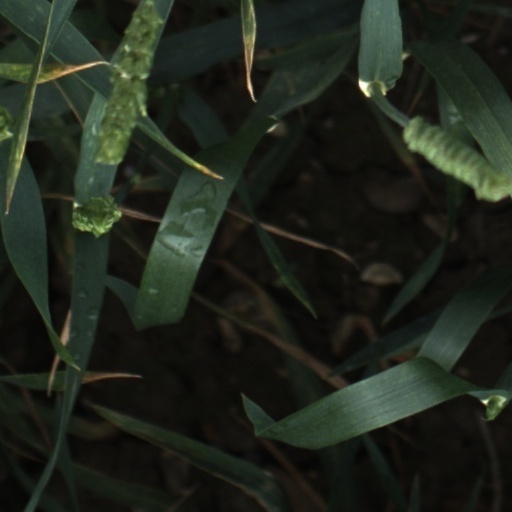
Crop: wheat